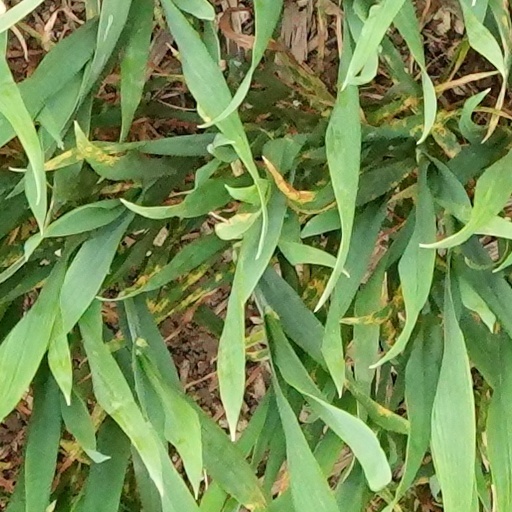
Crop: wheat